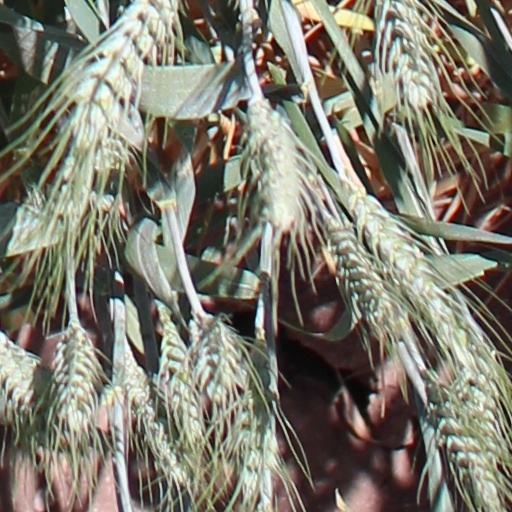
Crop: wheat